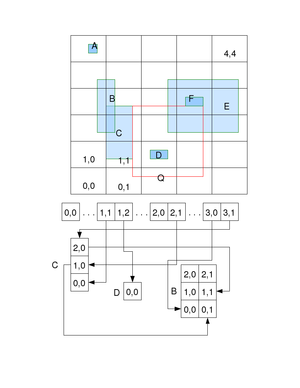
structure de données géométrique de calcul permettant des recherches par région efficaces.